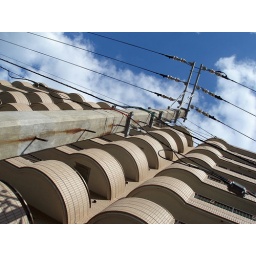
The first concrete telephone pole in Japan